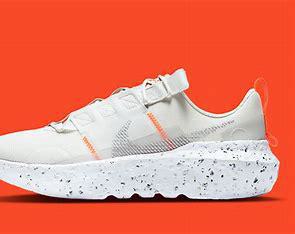
Brand: Nike
Model: Crater Impact